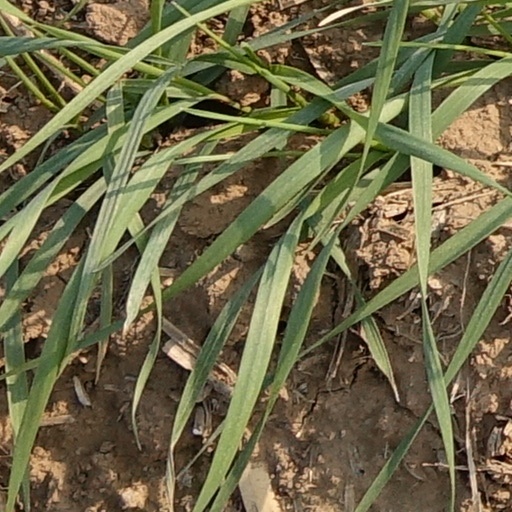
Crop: wheat